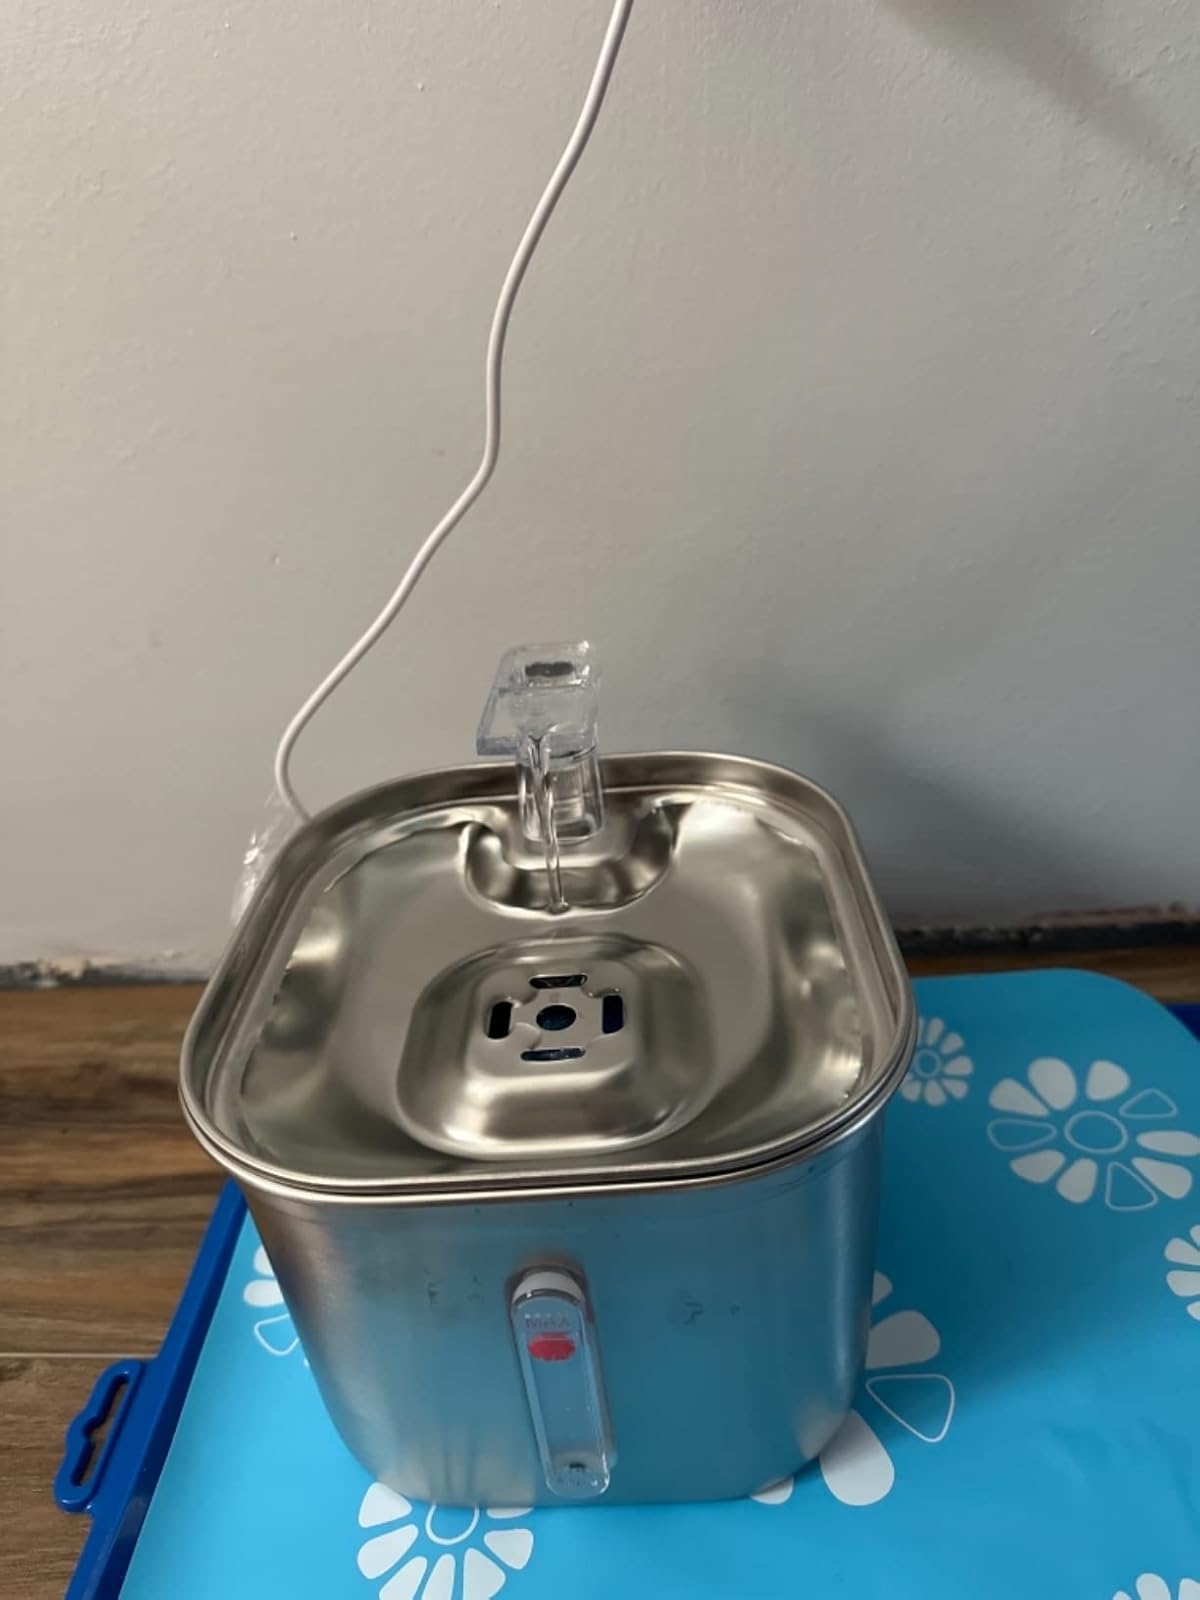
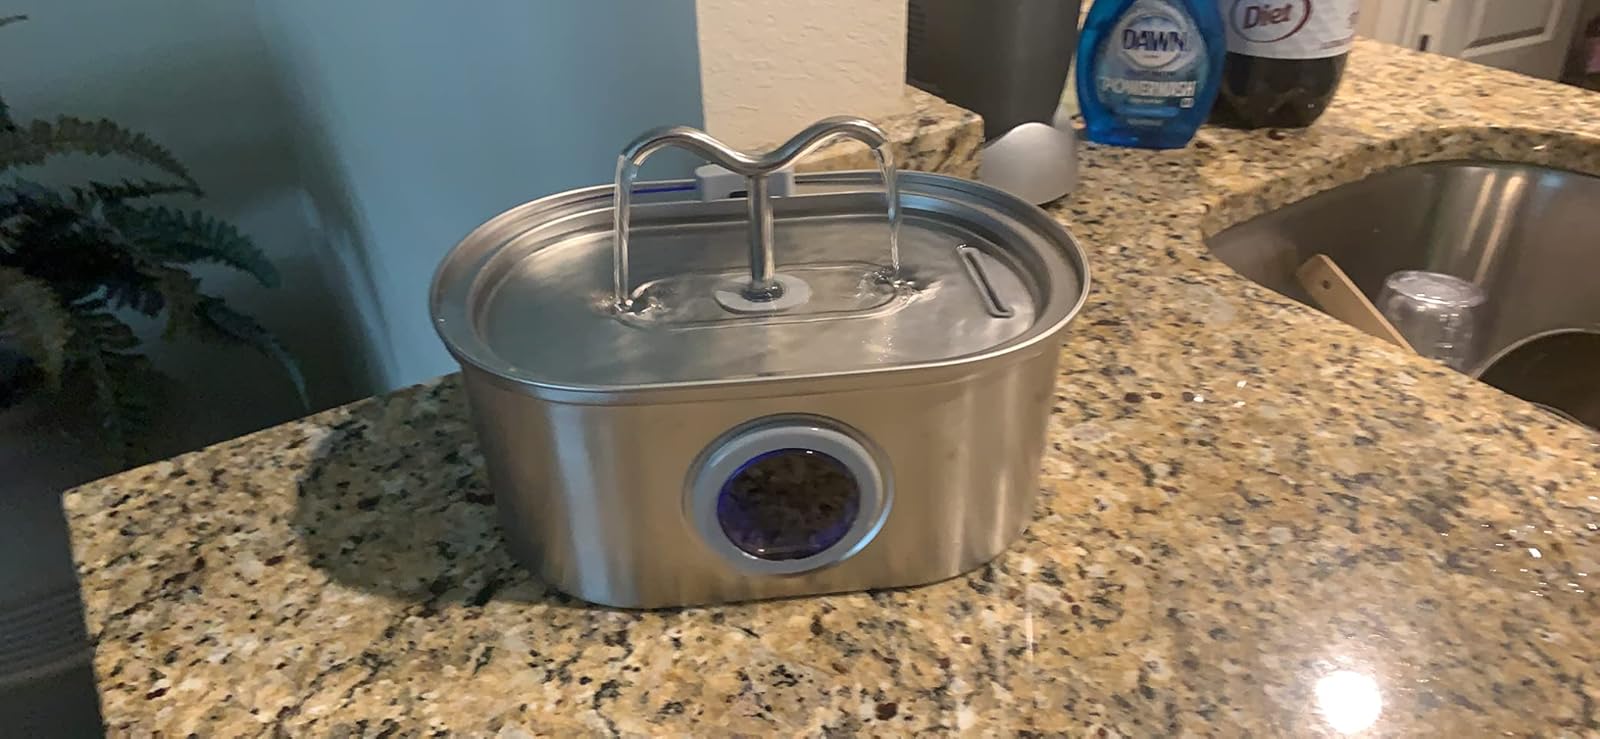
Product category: items_bowl
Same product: no